Adrianna Foster

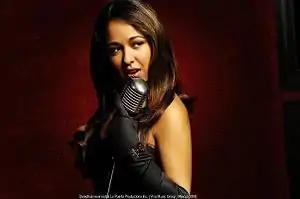

Adriana Gabriela Erosa Rodríguez, better known as Adrianna Foster (b. 8 July 1986, Guadalajara), is a prominent Mexican singer of soul, jazz, and pop. She gained fame in 2008 with her single "Pienso en ti" and has been referenced as being "the Mexican Mariah Carey." Singer-songwriters Francisco Céspedes and José José have called her "the Voice of Mexico".